Imre Nagy

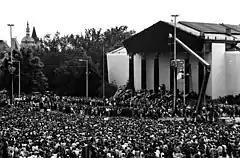
Nagy's reinterment on 16 June 1989. One of the speakers at the funeral was a young Viktor Orbán, who demanded democratic elections and the withdrawal of the Soviet Army from the country.

After the Second World War, Nagy returned to Hungary. He was the Minister of Agriculture in the government of Béla Miklós de Dálnok, delegated by the Hungarian Communist Party. He distributed land among the peasant population. In the next government, led by Tildy, he was the Minister of Interior. At this period he played an active role in the expulsion of the Hungarian Germans.